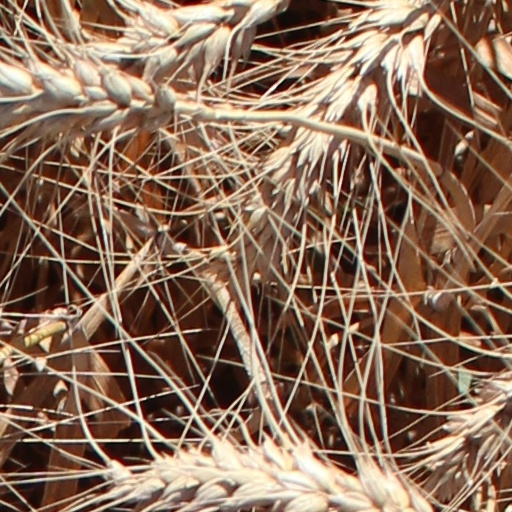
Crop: wheat